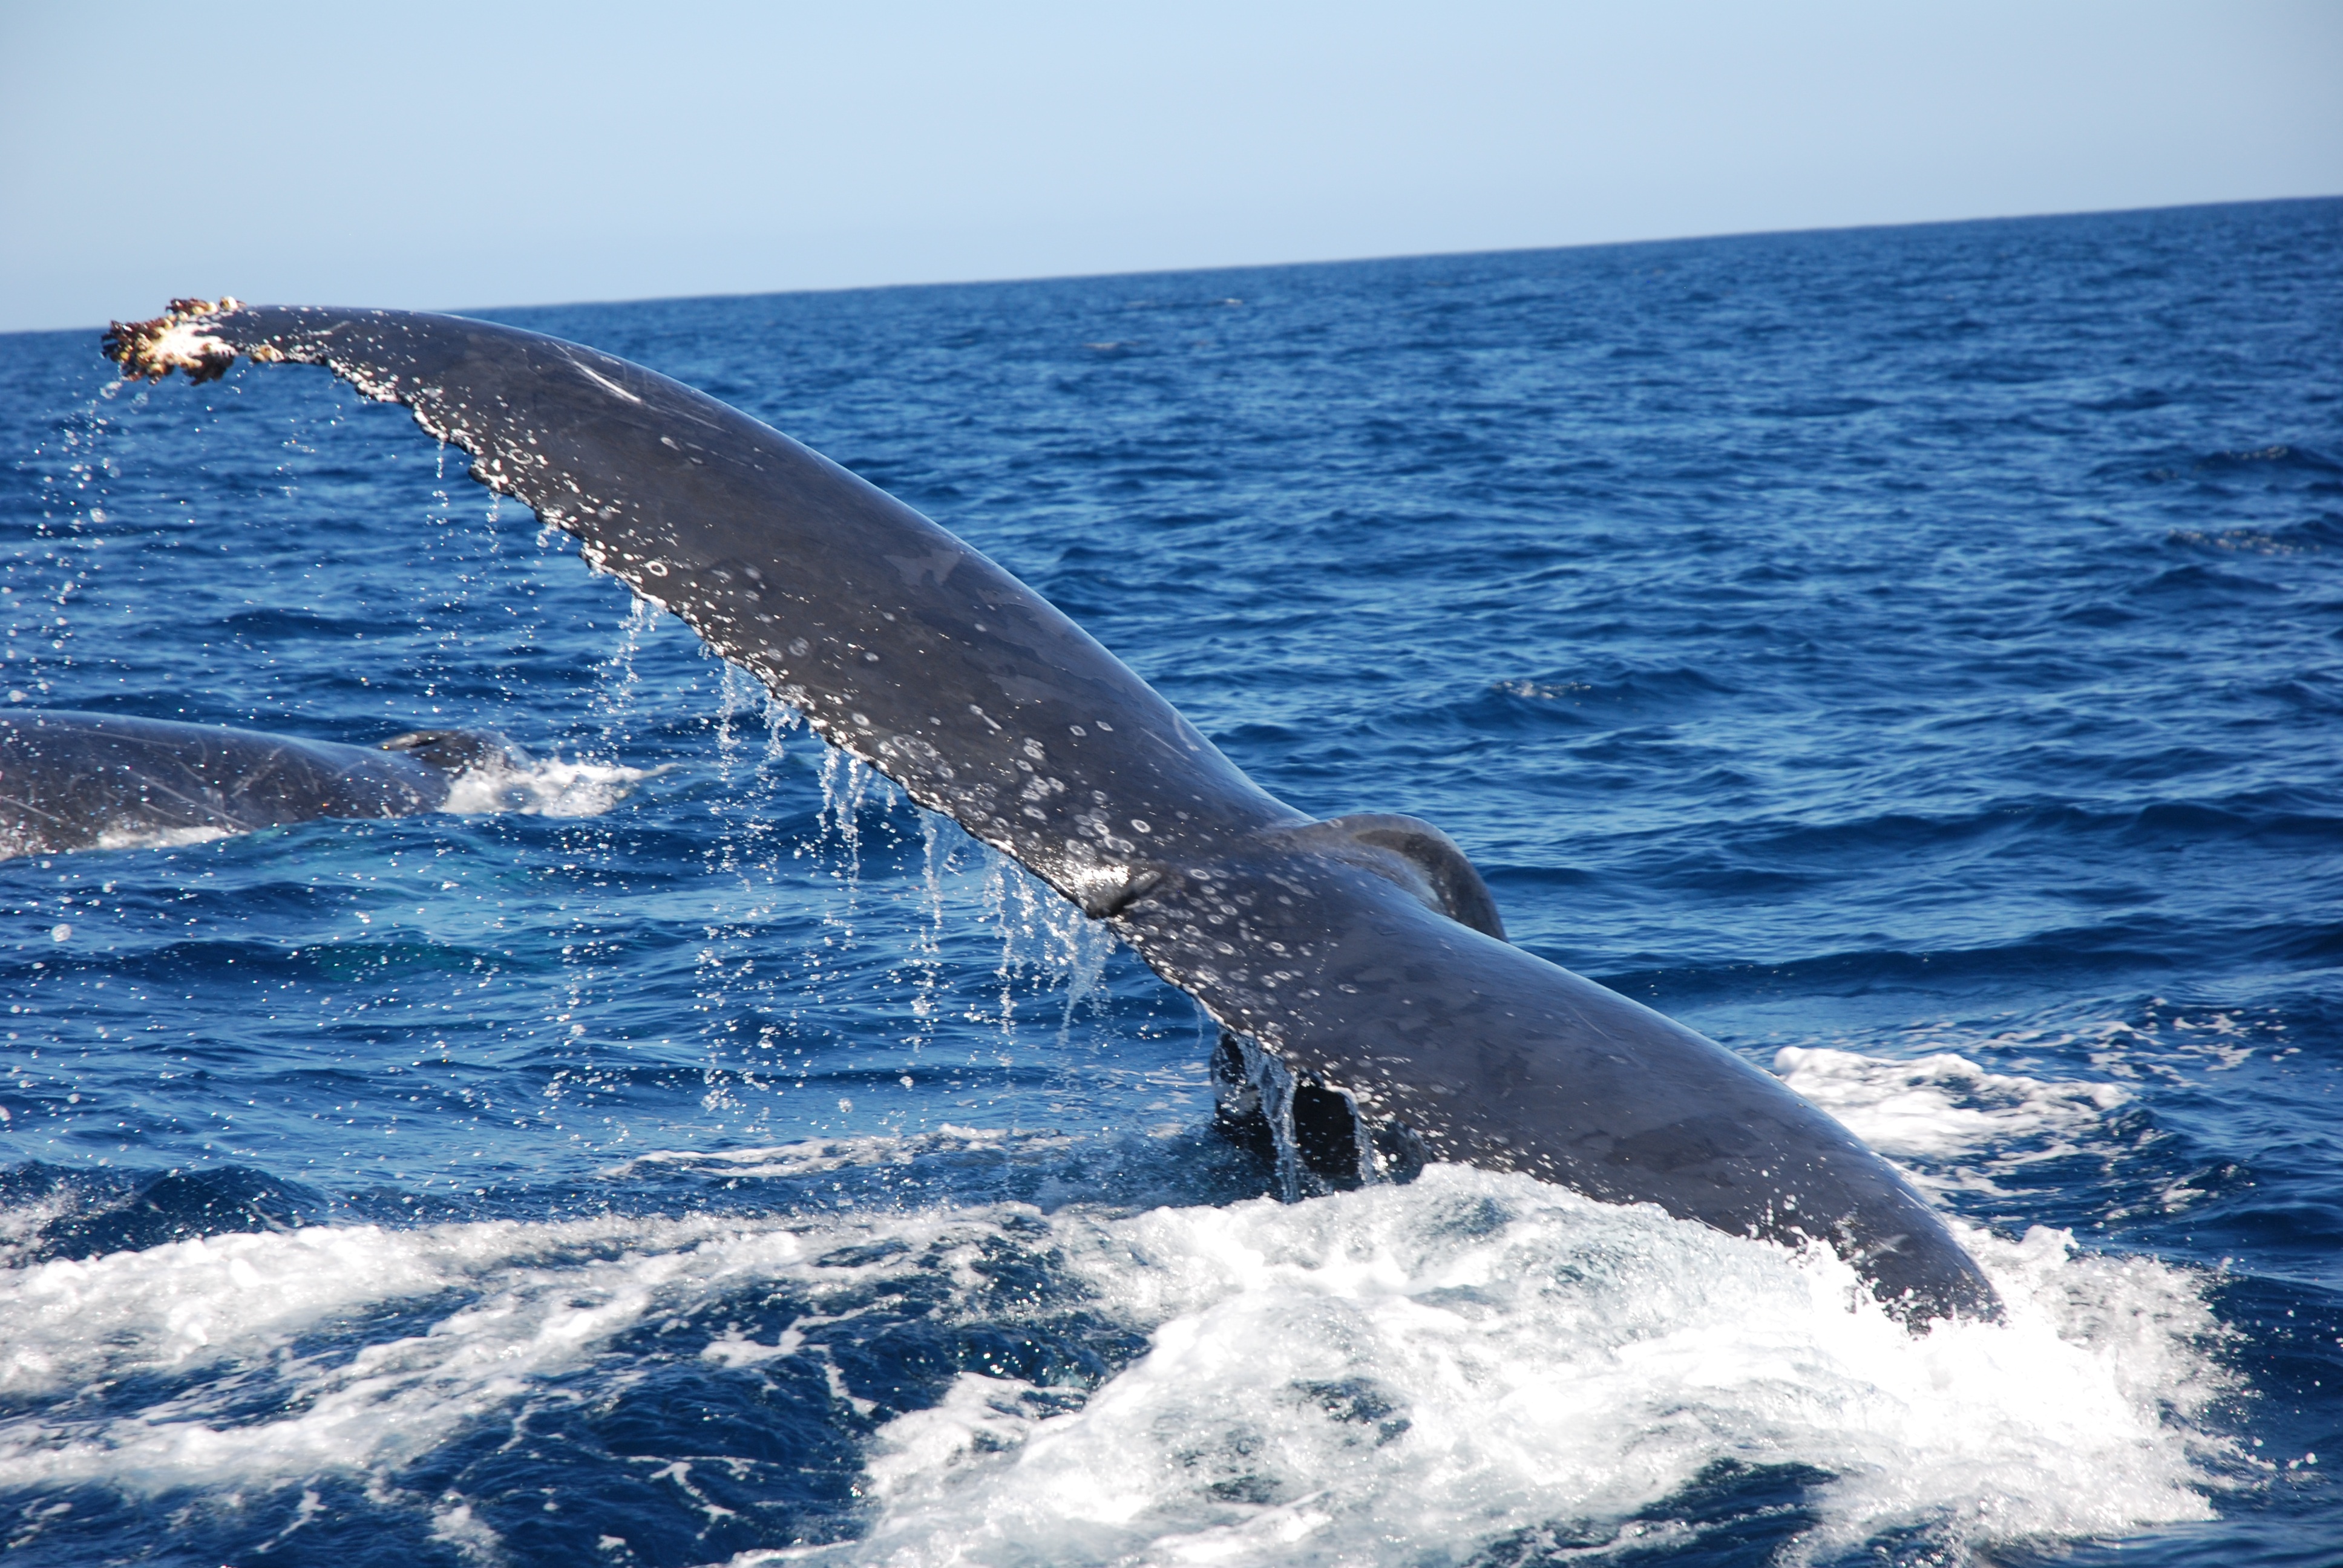
sea, ocean, biology, mammal, marine life, humpback whale, fin, vertebrate, whale, wal, marine mammal, wind wave, marine biology, whales dolphins and porpoises, common bottlenose dolphin, short beaked common dolphin, grey whale, caudal fin